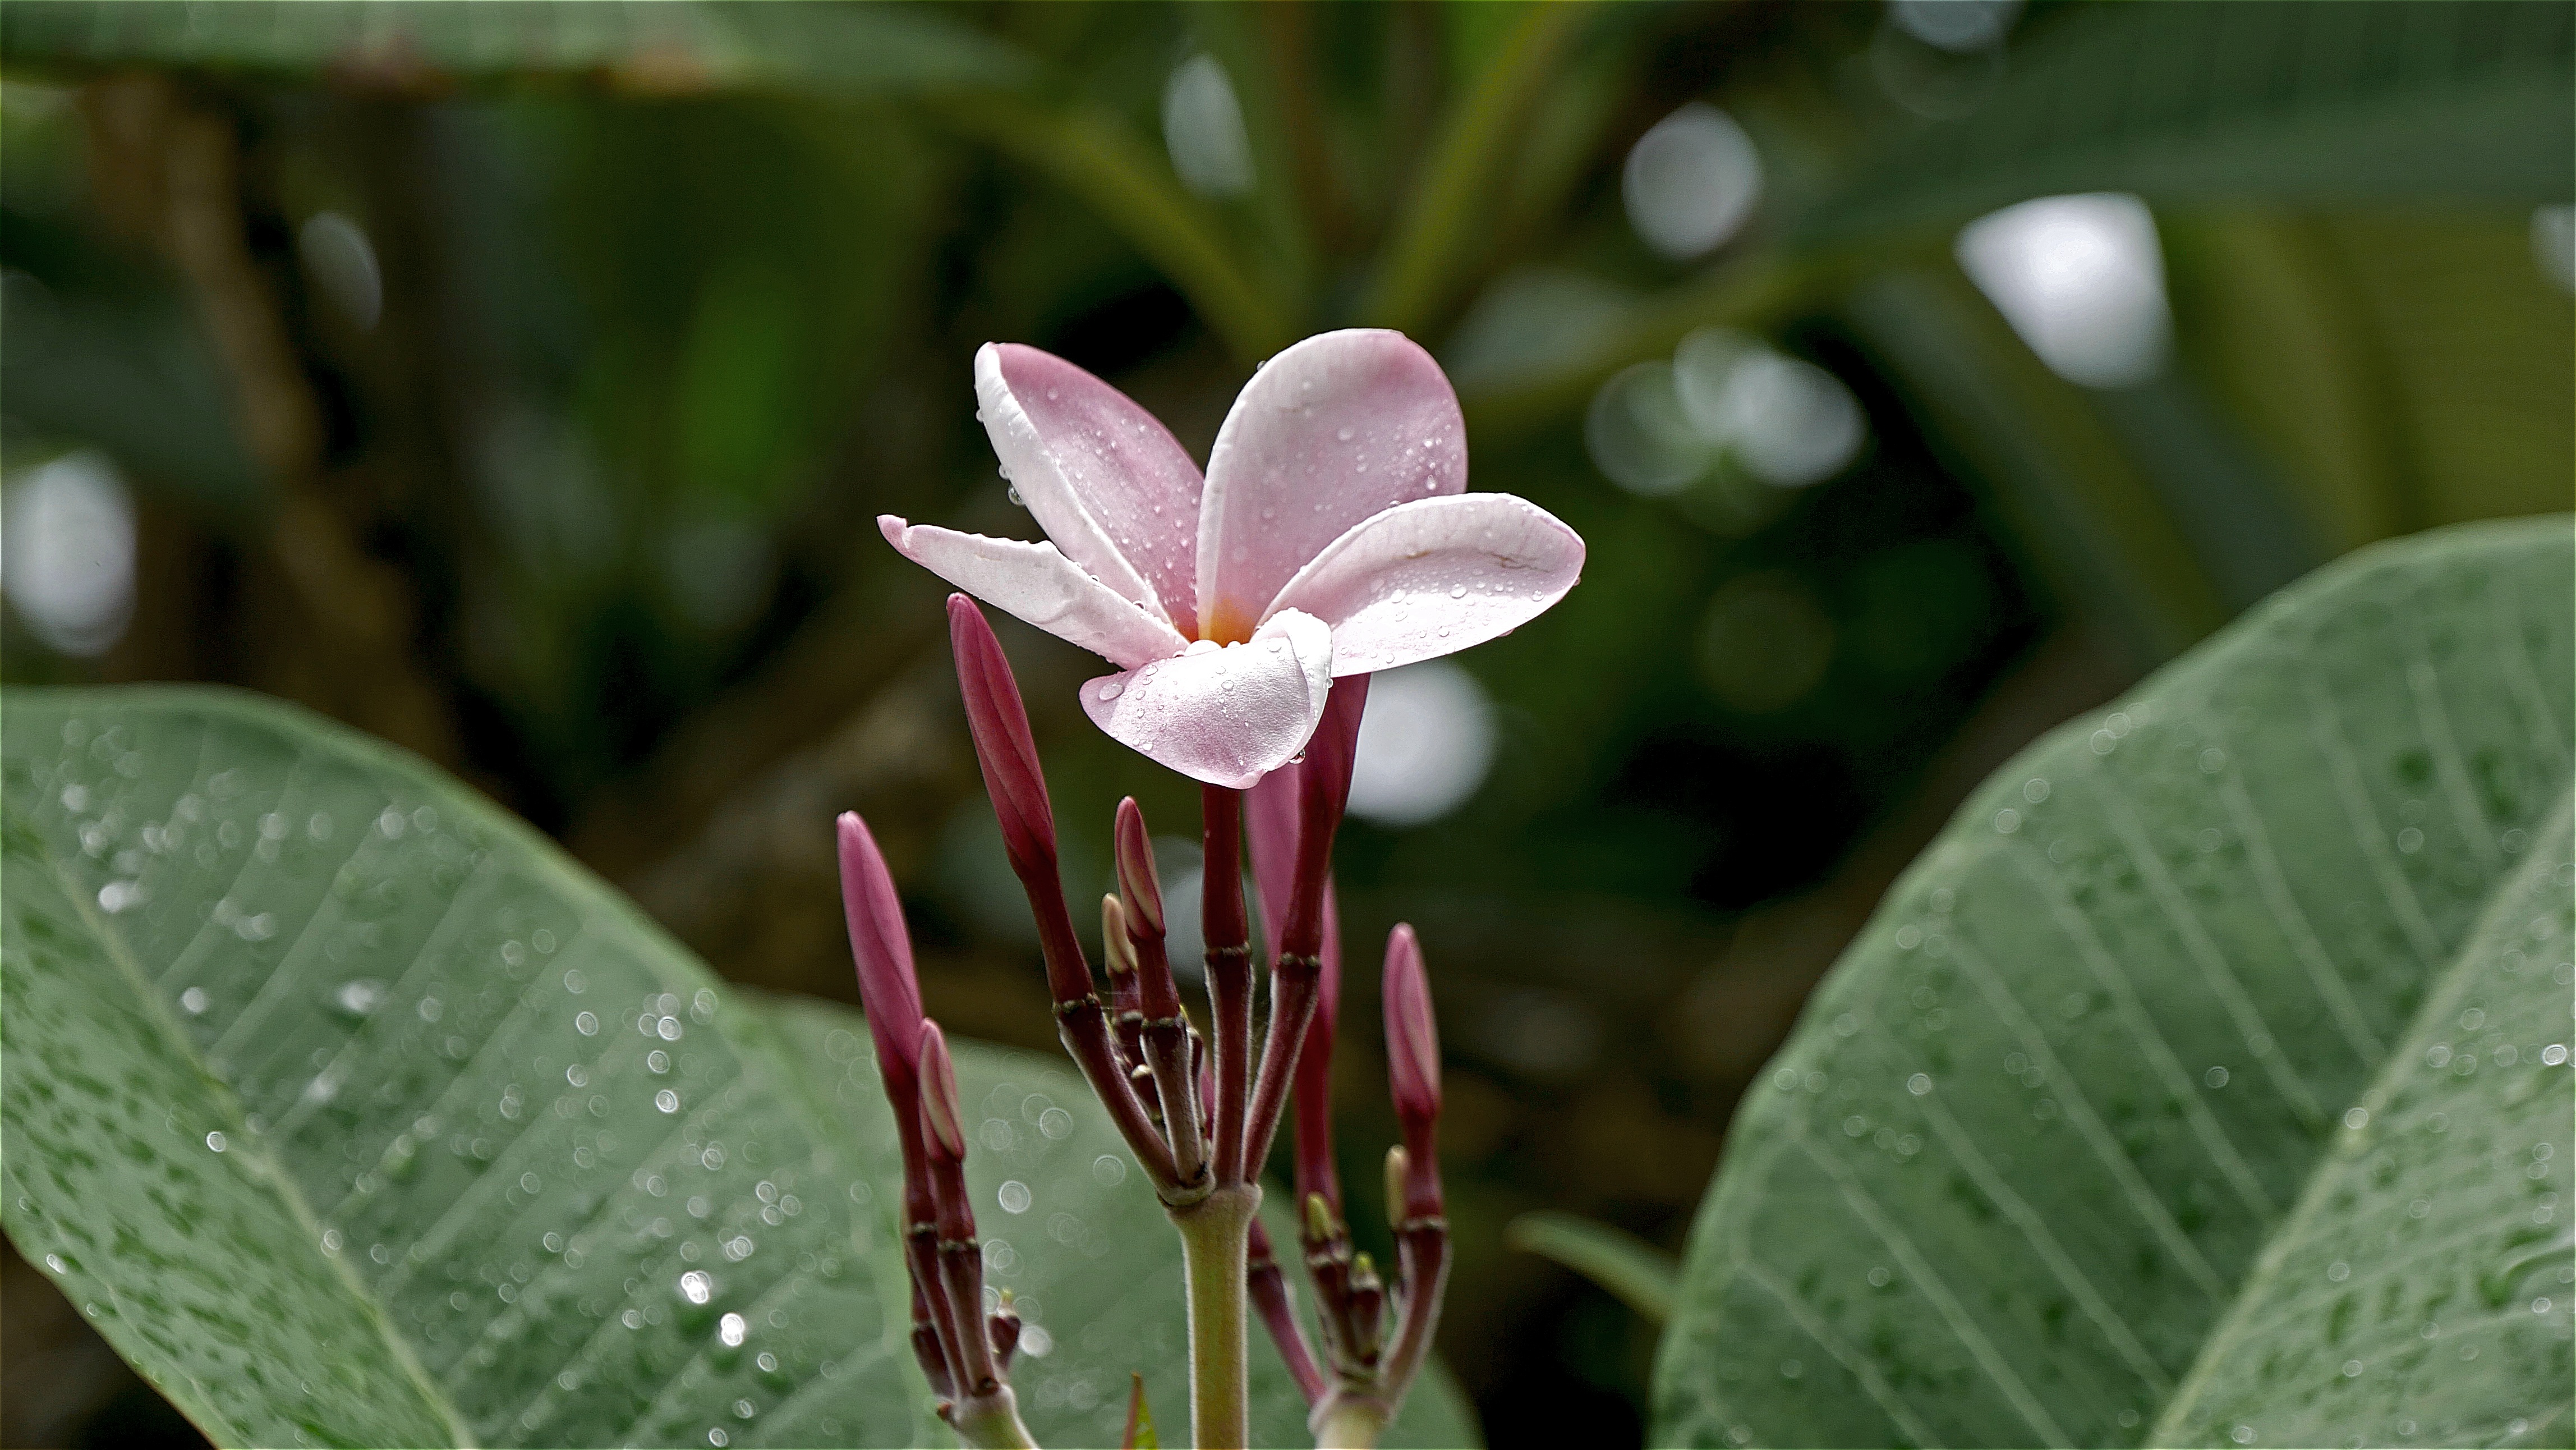
nature, blossom, plant, photography, leaf, flower, purple, petal, summer, botany, garden, flora, orchid, wildflower, close up, shrub, bonaire, macro photography, flowering plant, land plant